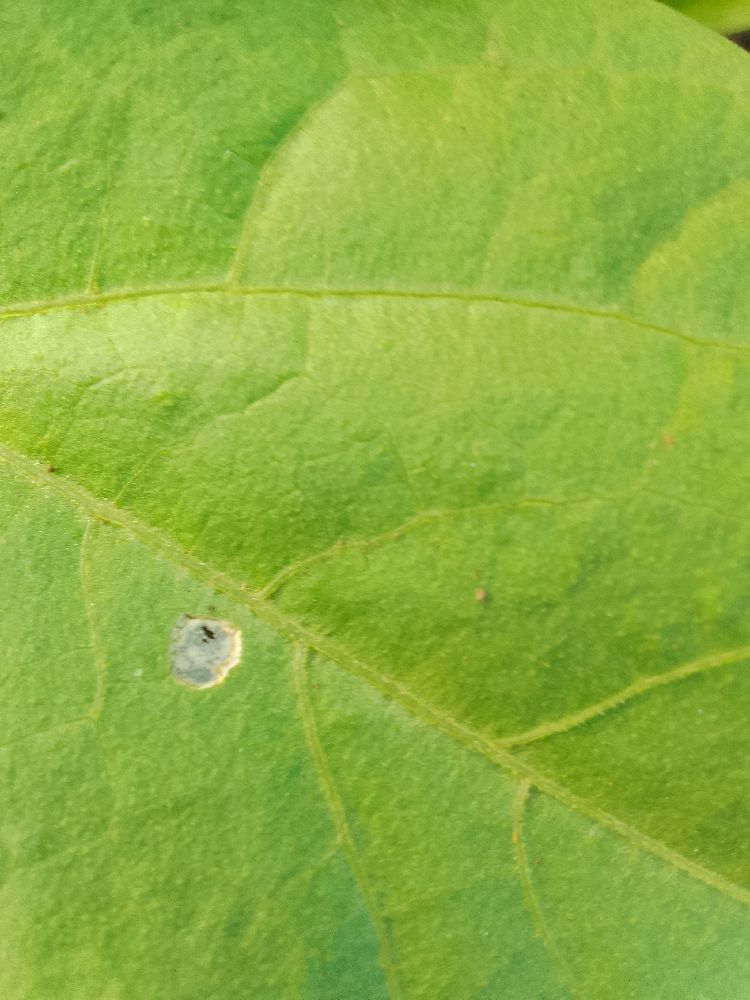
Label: healthy